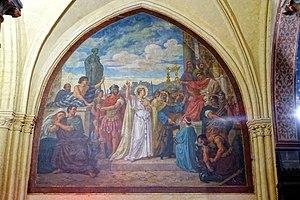
Chapelle latérale nord, 1ère travée, peinture monumentale - le martyr de sainte Honorine, par François Grellet, 1874.
L’église Saint-Maclou est une église catholique paroissiale située à Conflans-Sainte-Honorine, en France. Ses parties les plus anciennes remontent au deuxième et troisième quart du XIIᵉ siècle. Une autre thèse avance une origine de la fin du Xème siècle, ce que corroborerait son vocable "Saint-Maclou" donné par l'évêque de Paris, suzerain du lieu. Ce sont la nef basilicale, la base du clocher central et certains éléments de la première travée du chœur. Ces parties sont de style roman tardif, comme le montrent les chapiteaux sculptés autour de la base du clocher notamment, ainsi que la voûte d'ogives archaïque de cette même travée. Cependant, les piles cantonnées de multiples colonnettes, la modénature évoluée, le recours aux voûtes d'ogives pour les parties orientales, et l'emploi systématique de l'arc brisé, annoncent déjà l'architecture gothique.